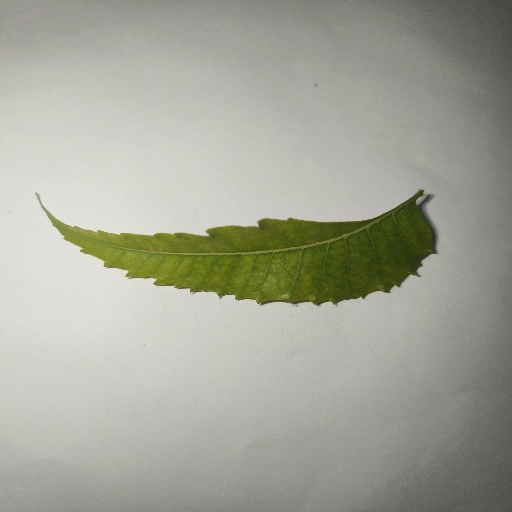
Species: Neem
Leaf condition: Yellow Leaf